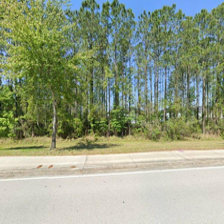
Label: streetView